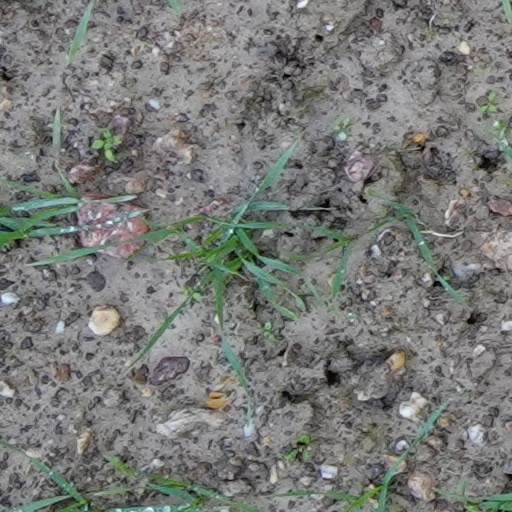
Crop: wheat